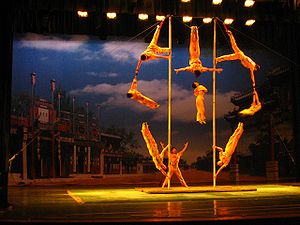
Pole dance / Historie / Kinesisk pole dance
Kinesisk pole dance
Pole dance er en form for performancekunst, som kombinerer dans og akrobatik omkring en lodret pæl. Kunstformen er begyndt at blive populær og dyrkes i form af fitness og mainstream underholdning. Konkurrencer i pole dance består af en ikke-sexfikseret kombination og række af stilarter og/eller gymnastik.